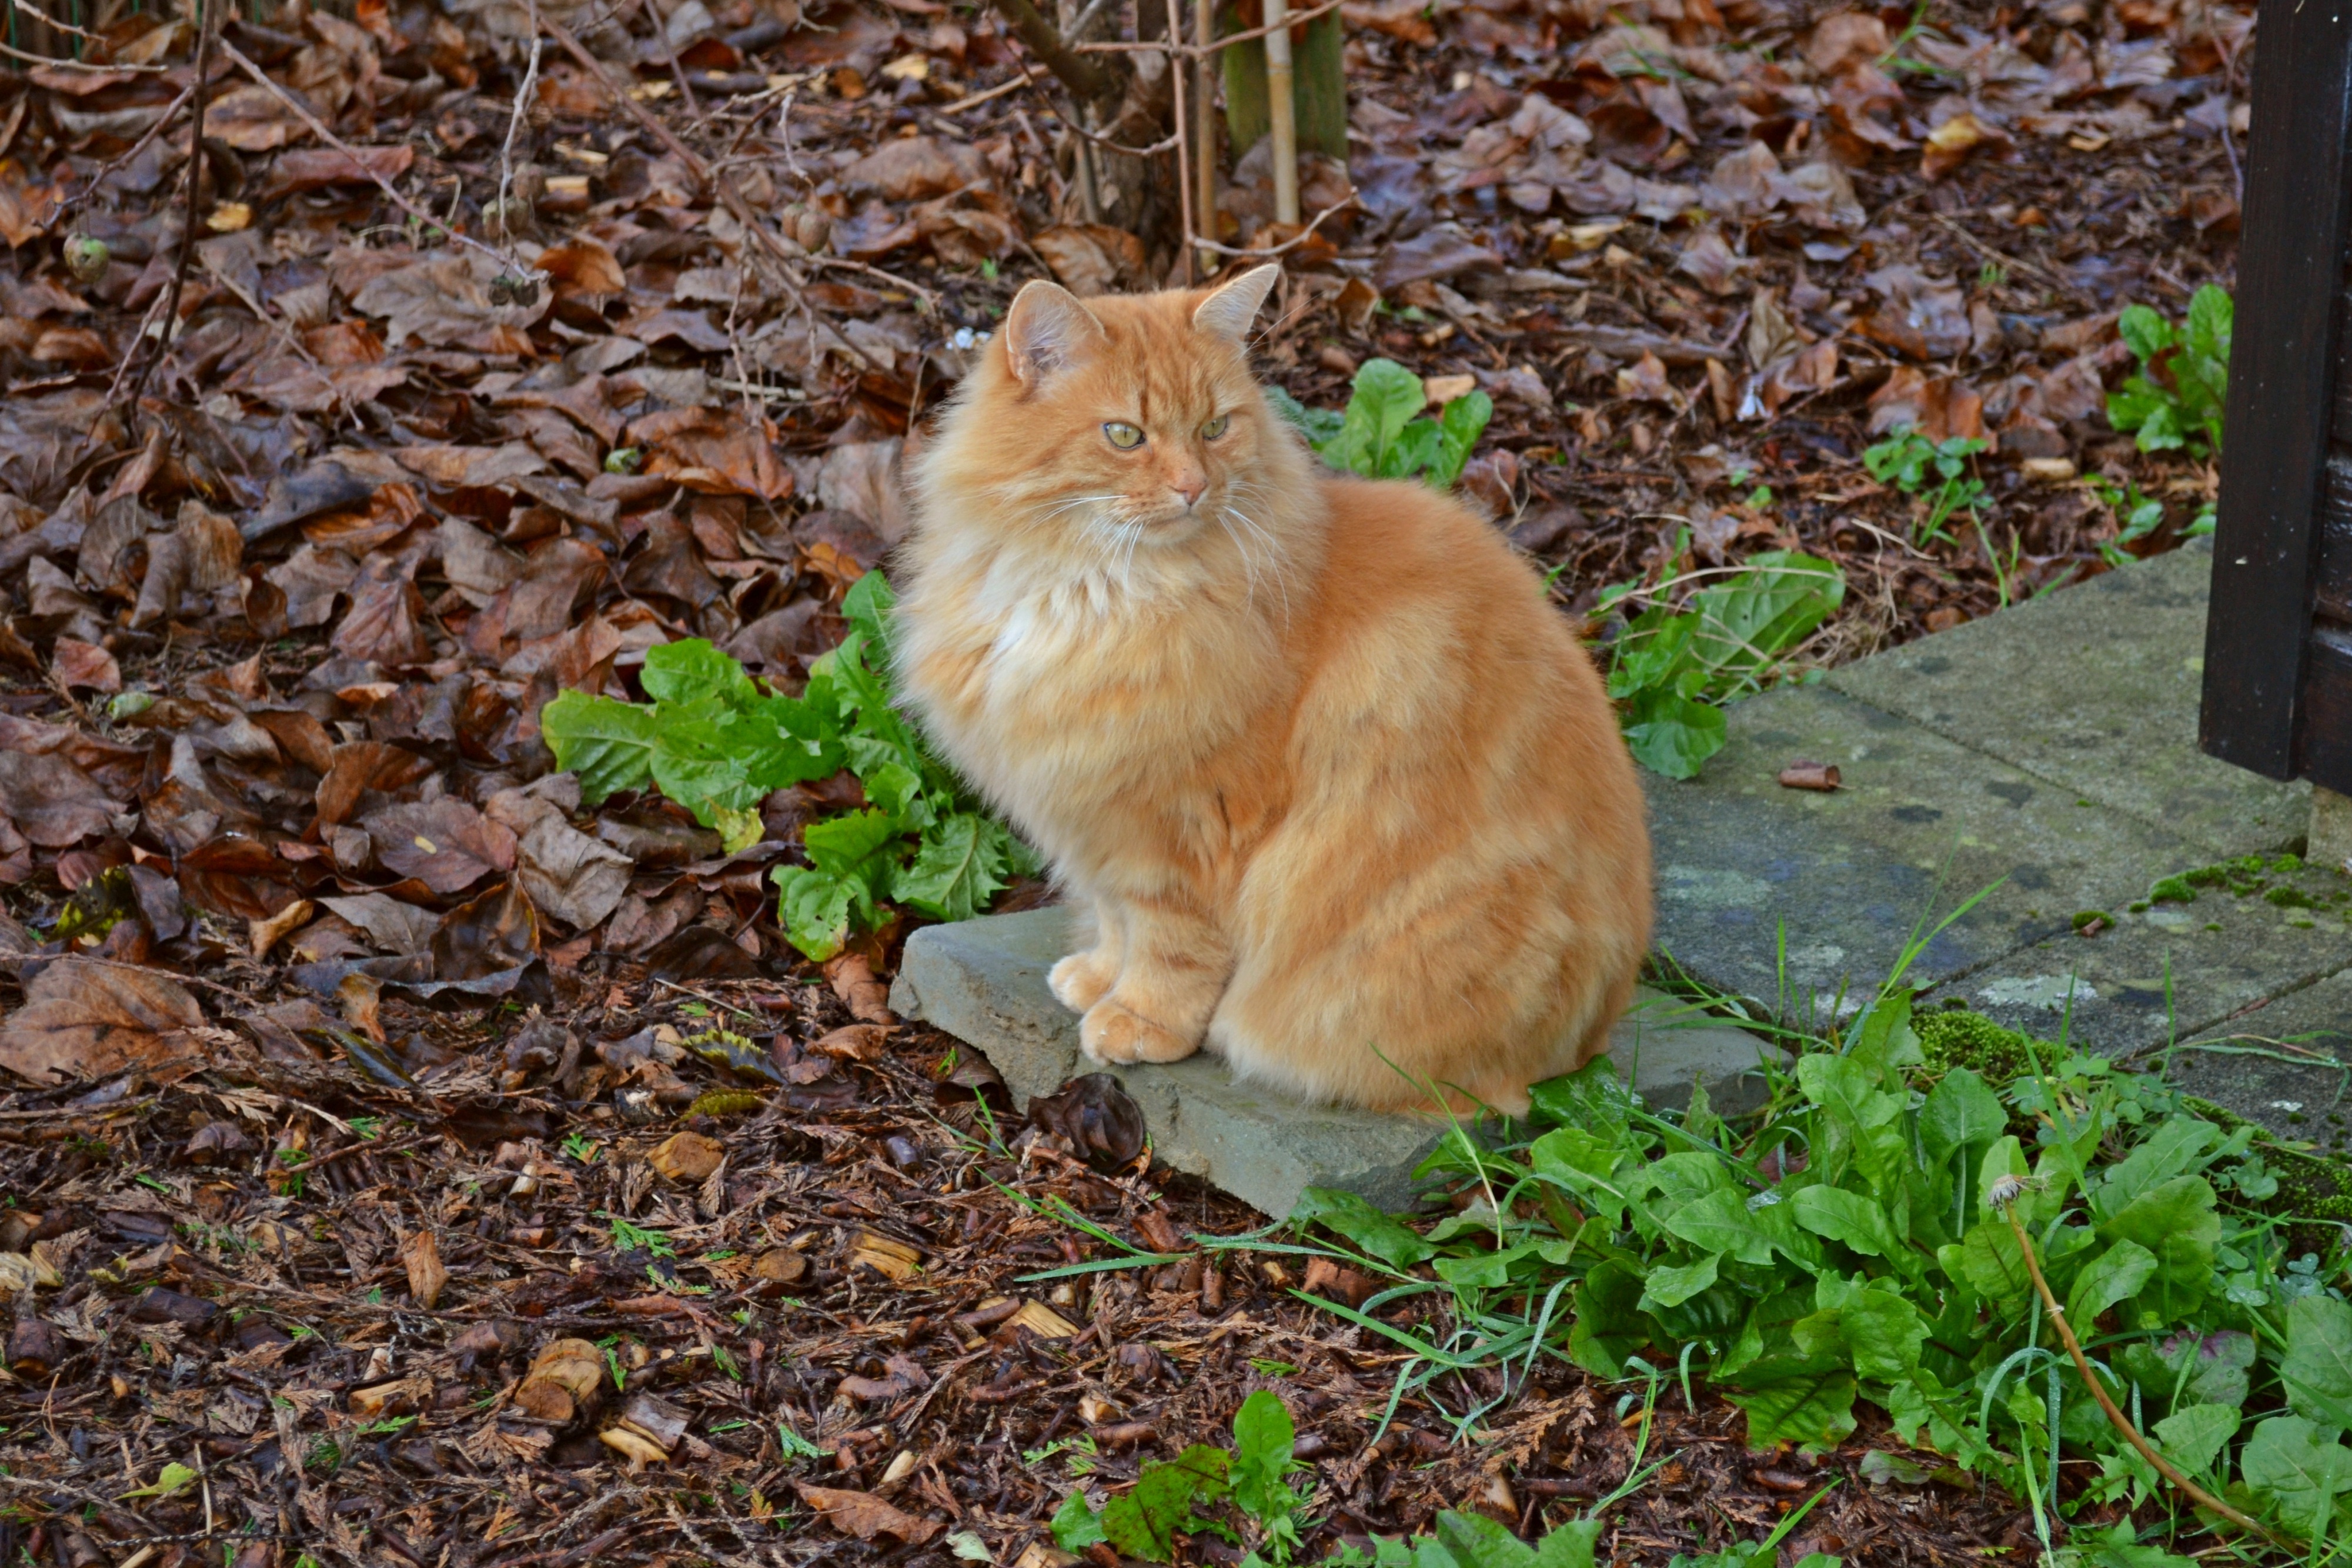
grass, pet, cat, autumn, mammal, fauna, long hair, cats, animals, vertebrate, ros, small to medium sized cats, cat like mammal